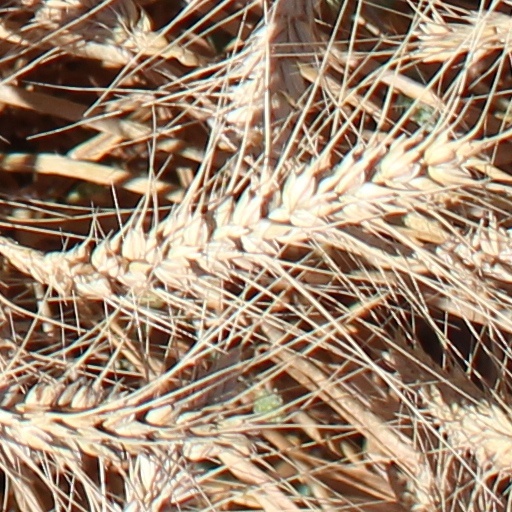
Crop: wheat